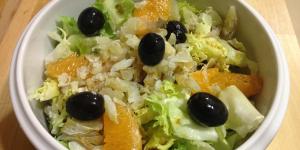
ensalada de escarola y bacalao